Erich Bethe

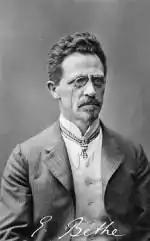

Erich Julius Adolf Bethe (2 May 1863 – 19 October 1940) was a German classical philologist who was a native of Stettin.